Lee Myung-bak

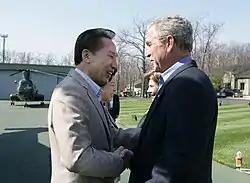

Lee Myung-bak faced strong criticism over his choice of political appointees, many of whom were wealthy. The concern was that Lee's appointees would favor policies that protect the rich, while failing to address the needs of the underprivileged. Another criticism was that these appointees have mostly chosen from the nation's southeast region (North Gyeongsang Province and South Gyeongsang Province), which is known as a GNP stronghold.